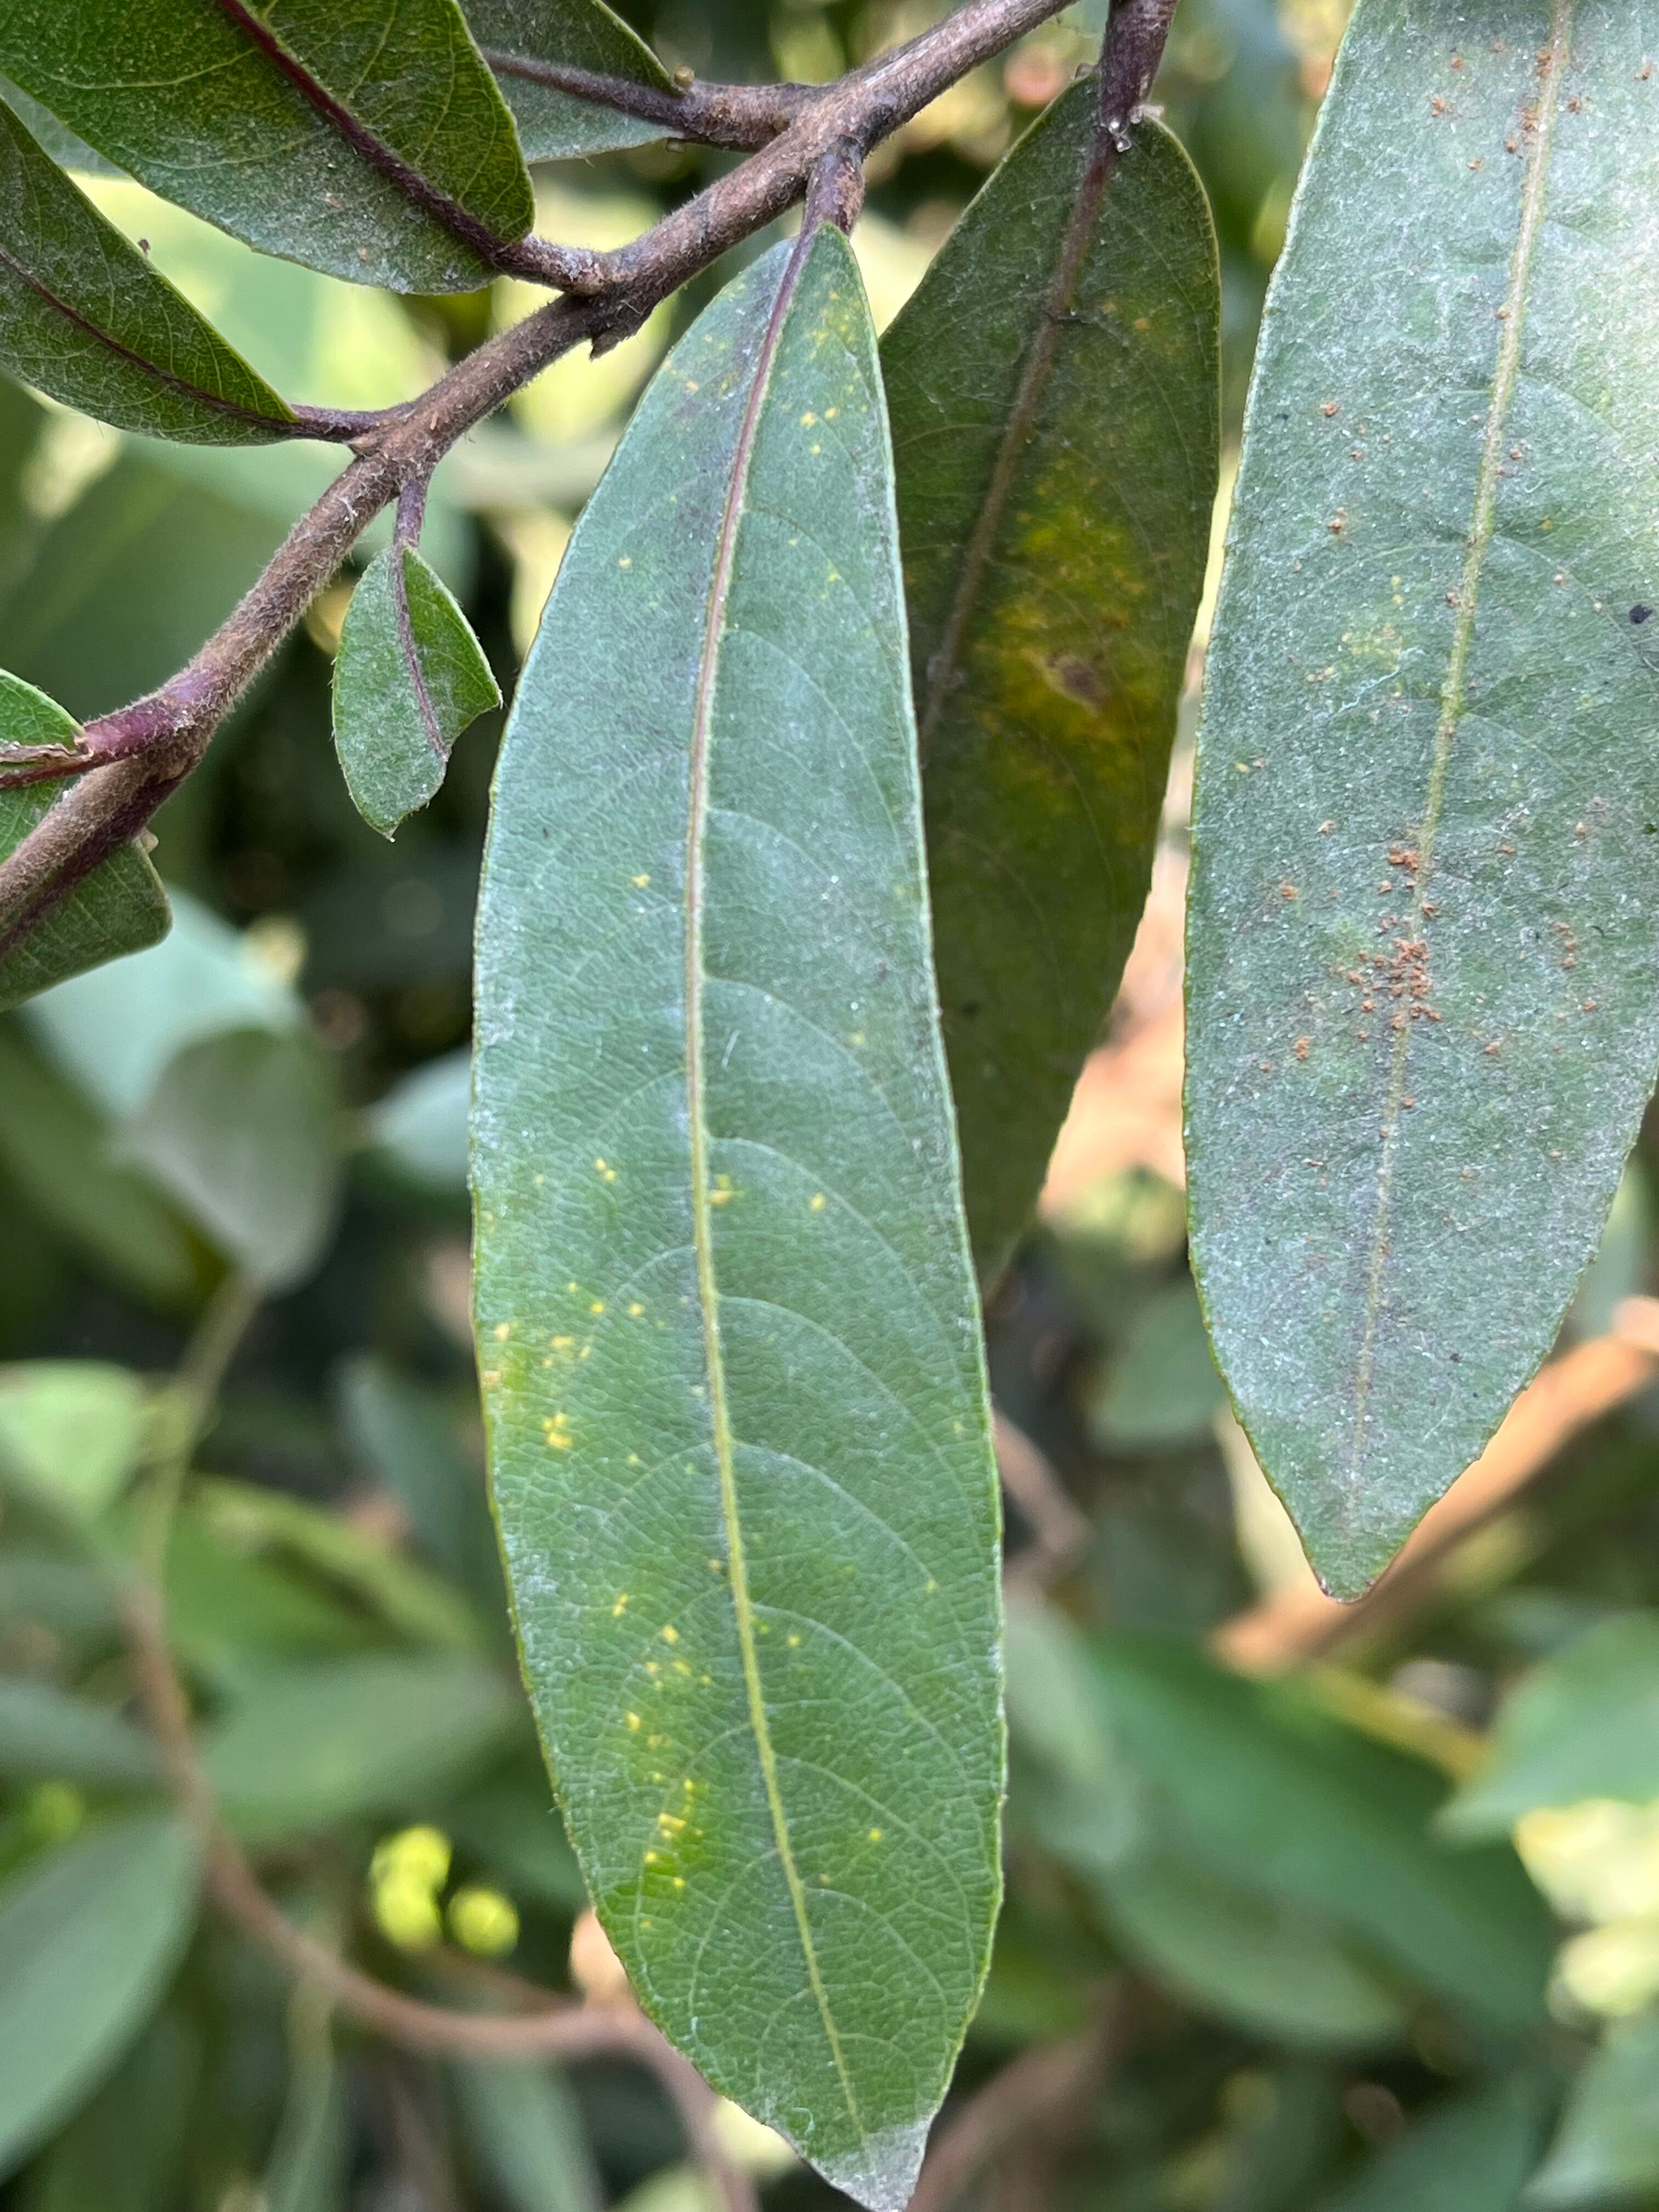
Plant species: terminalia-arjuna